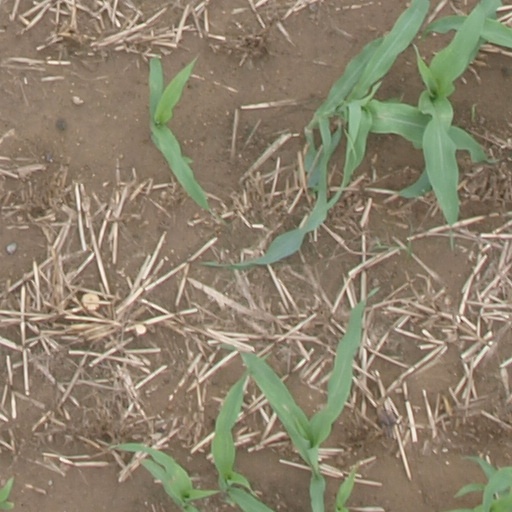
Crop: maize; corn